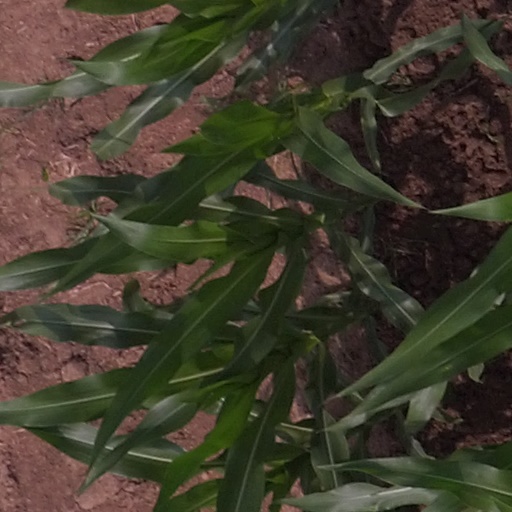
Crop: maize; corn